2011 Hackleburg–Phil Campbell tornado

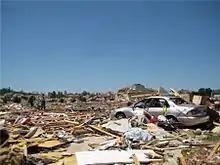
A grey car sits partially buried under rubble.

As it approached Hackleburg, moving parallel to US 43, the tornado further strengthened to EF5 intensity and widened to , sweeping away numerous homes along the highway. Several homes to the southwest of Hackleburg were swept away as the tornado moved to the northeast, where it would rip the roof off of an underground cinderblock tornado shelter, and nearby roads would be scoured from the ground. The tornado would also drain a pond of water, and trees nearby were debarked. Later surveys found a mobile home and several other vehicles in the pond basin, and would also find the remains of a victim.